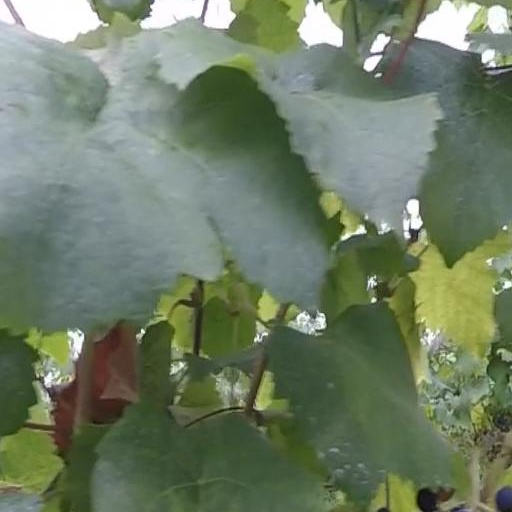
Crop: grape